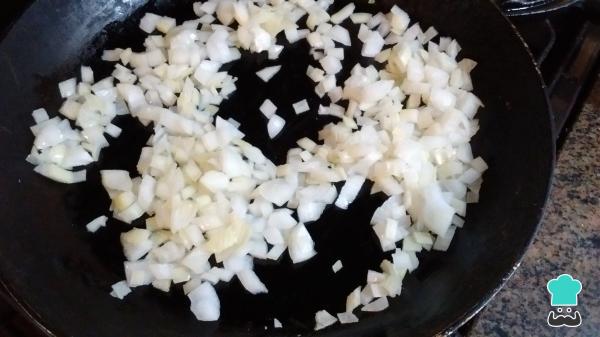
A continuación, pela y pica una cebolla y dórala en una sartén con una cucharada de aceite.